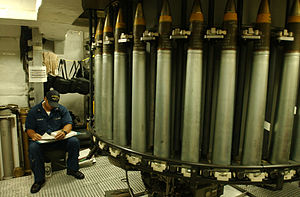
Otobreda 76 mm
Magasinet på den amerikanske fregat USS Rueben James (FFG57)
Otobreda 76 mm kanon er en skibskanon produceret af det italienske selskab Otobreda. Kanonen er i dag i brug i udstrakt grad i omkring 39 flåder over hele verden. Man producerede også en variant af denne kanon benævnt Otomatic beregnet til at blive placeret på lastbiler, den blev dog aldrig sat i masseproduktion.